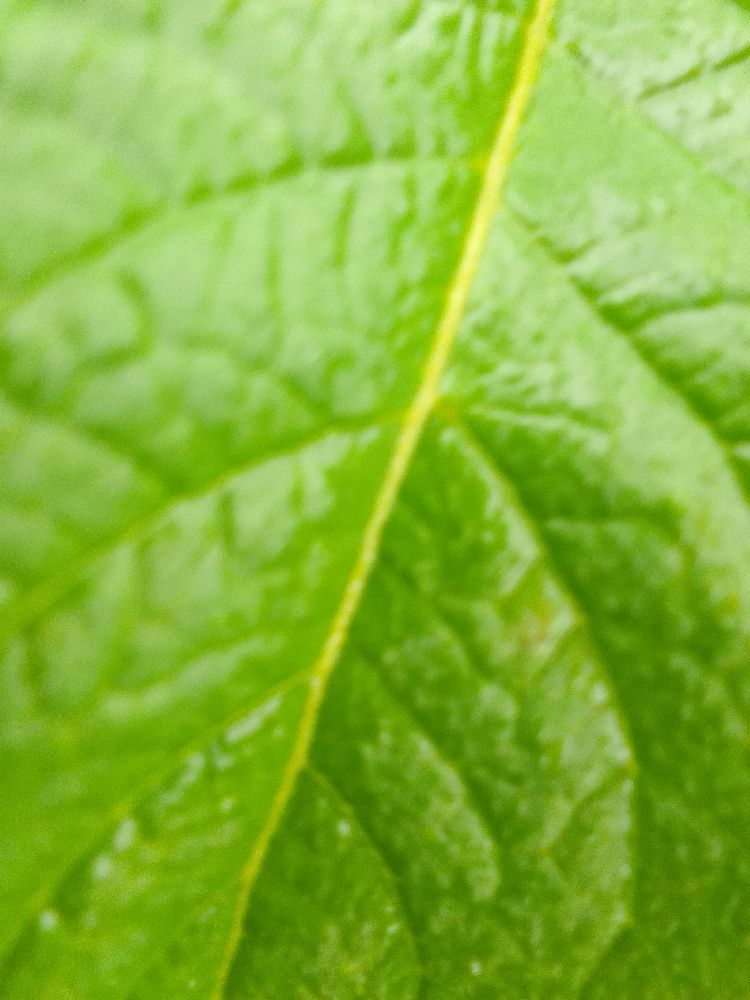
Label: Healthy